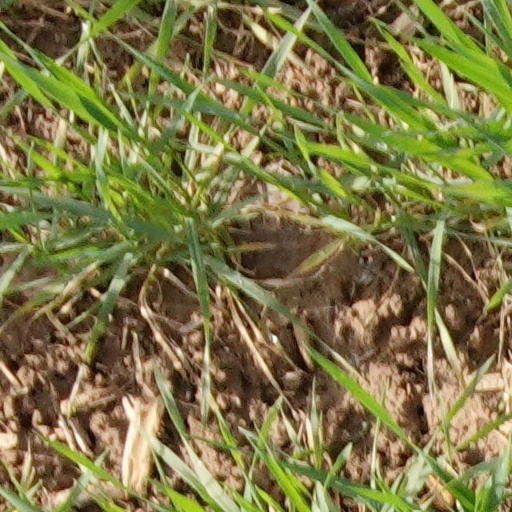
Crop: wheat